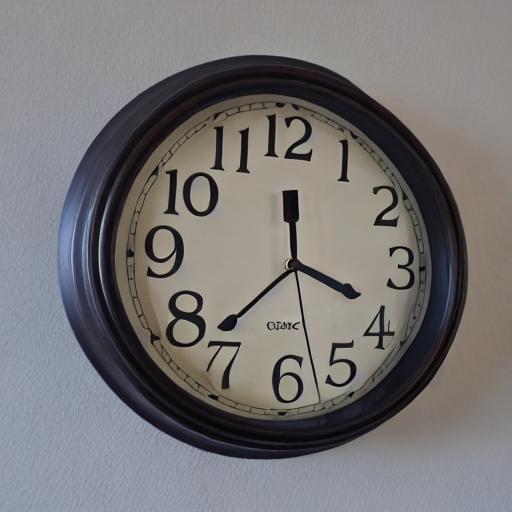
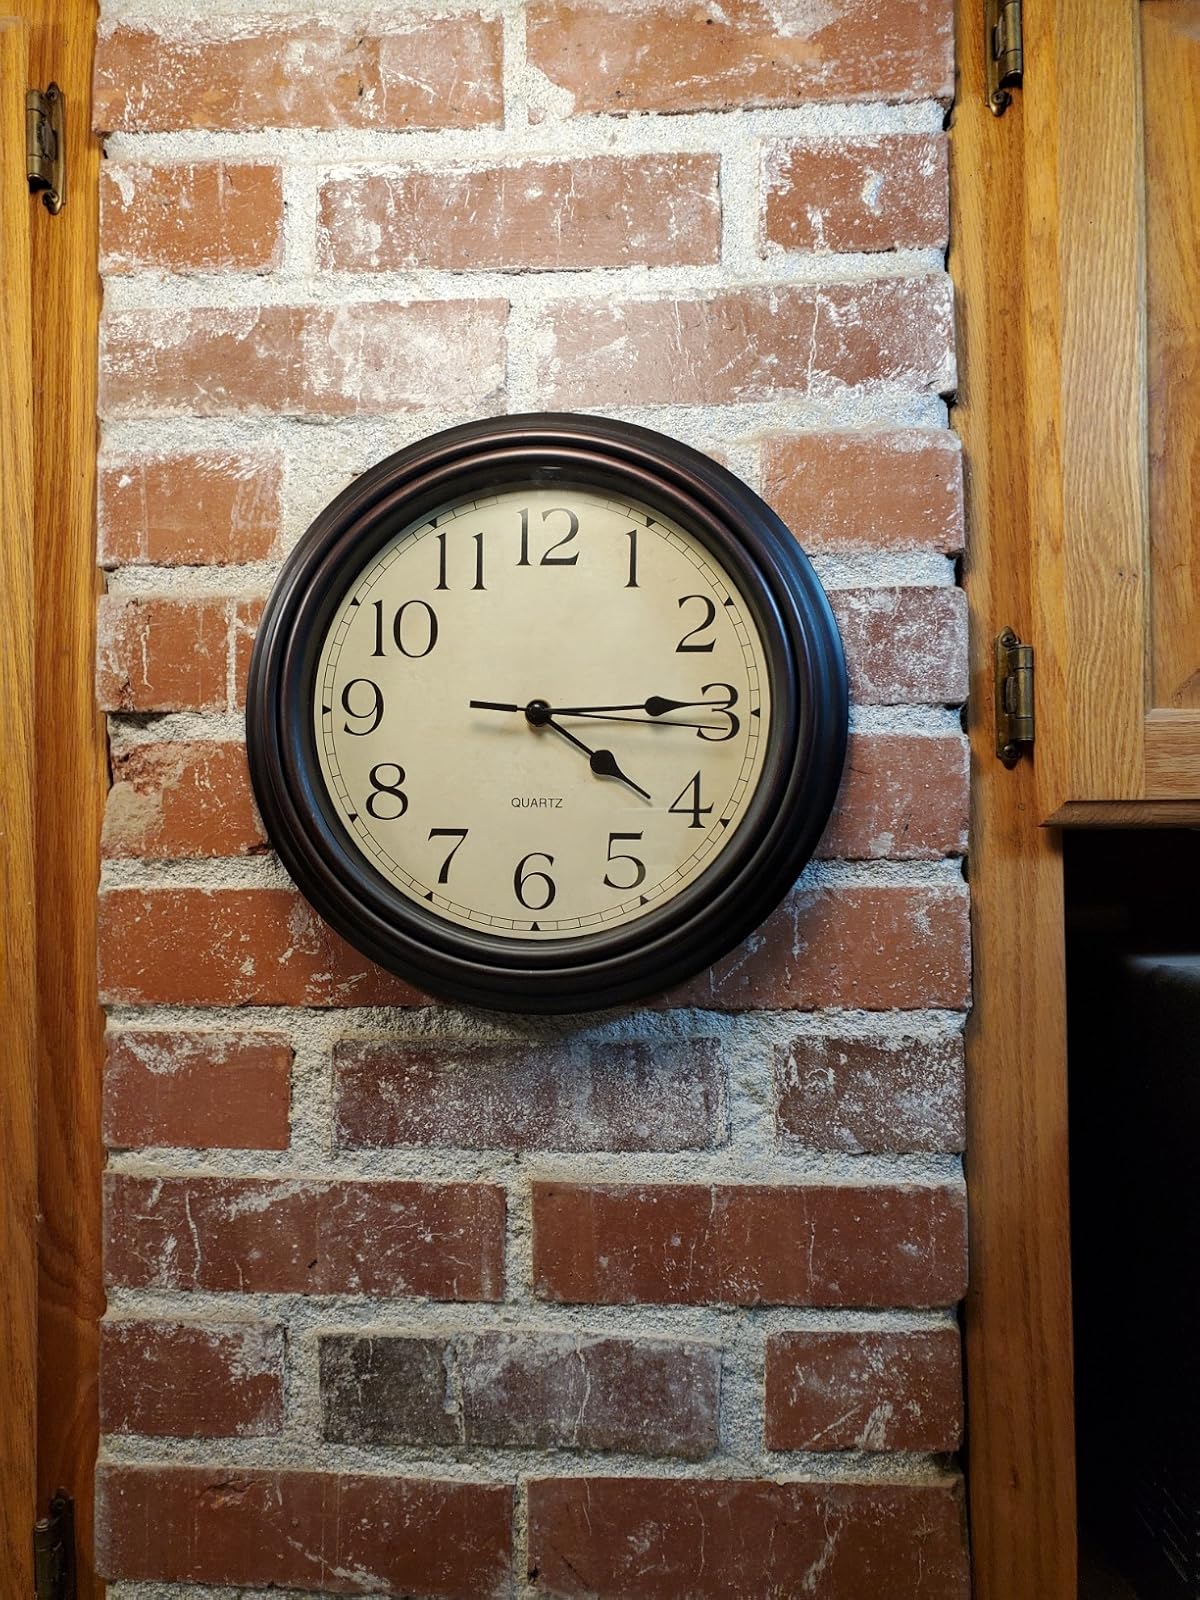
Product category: clock
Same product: no